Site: brandenburg
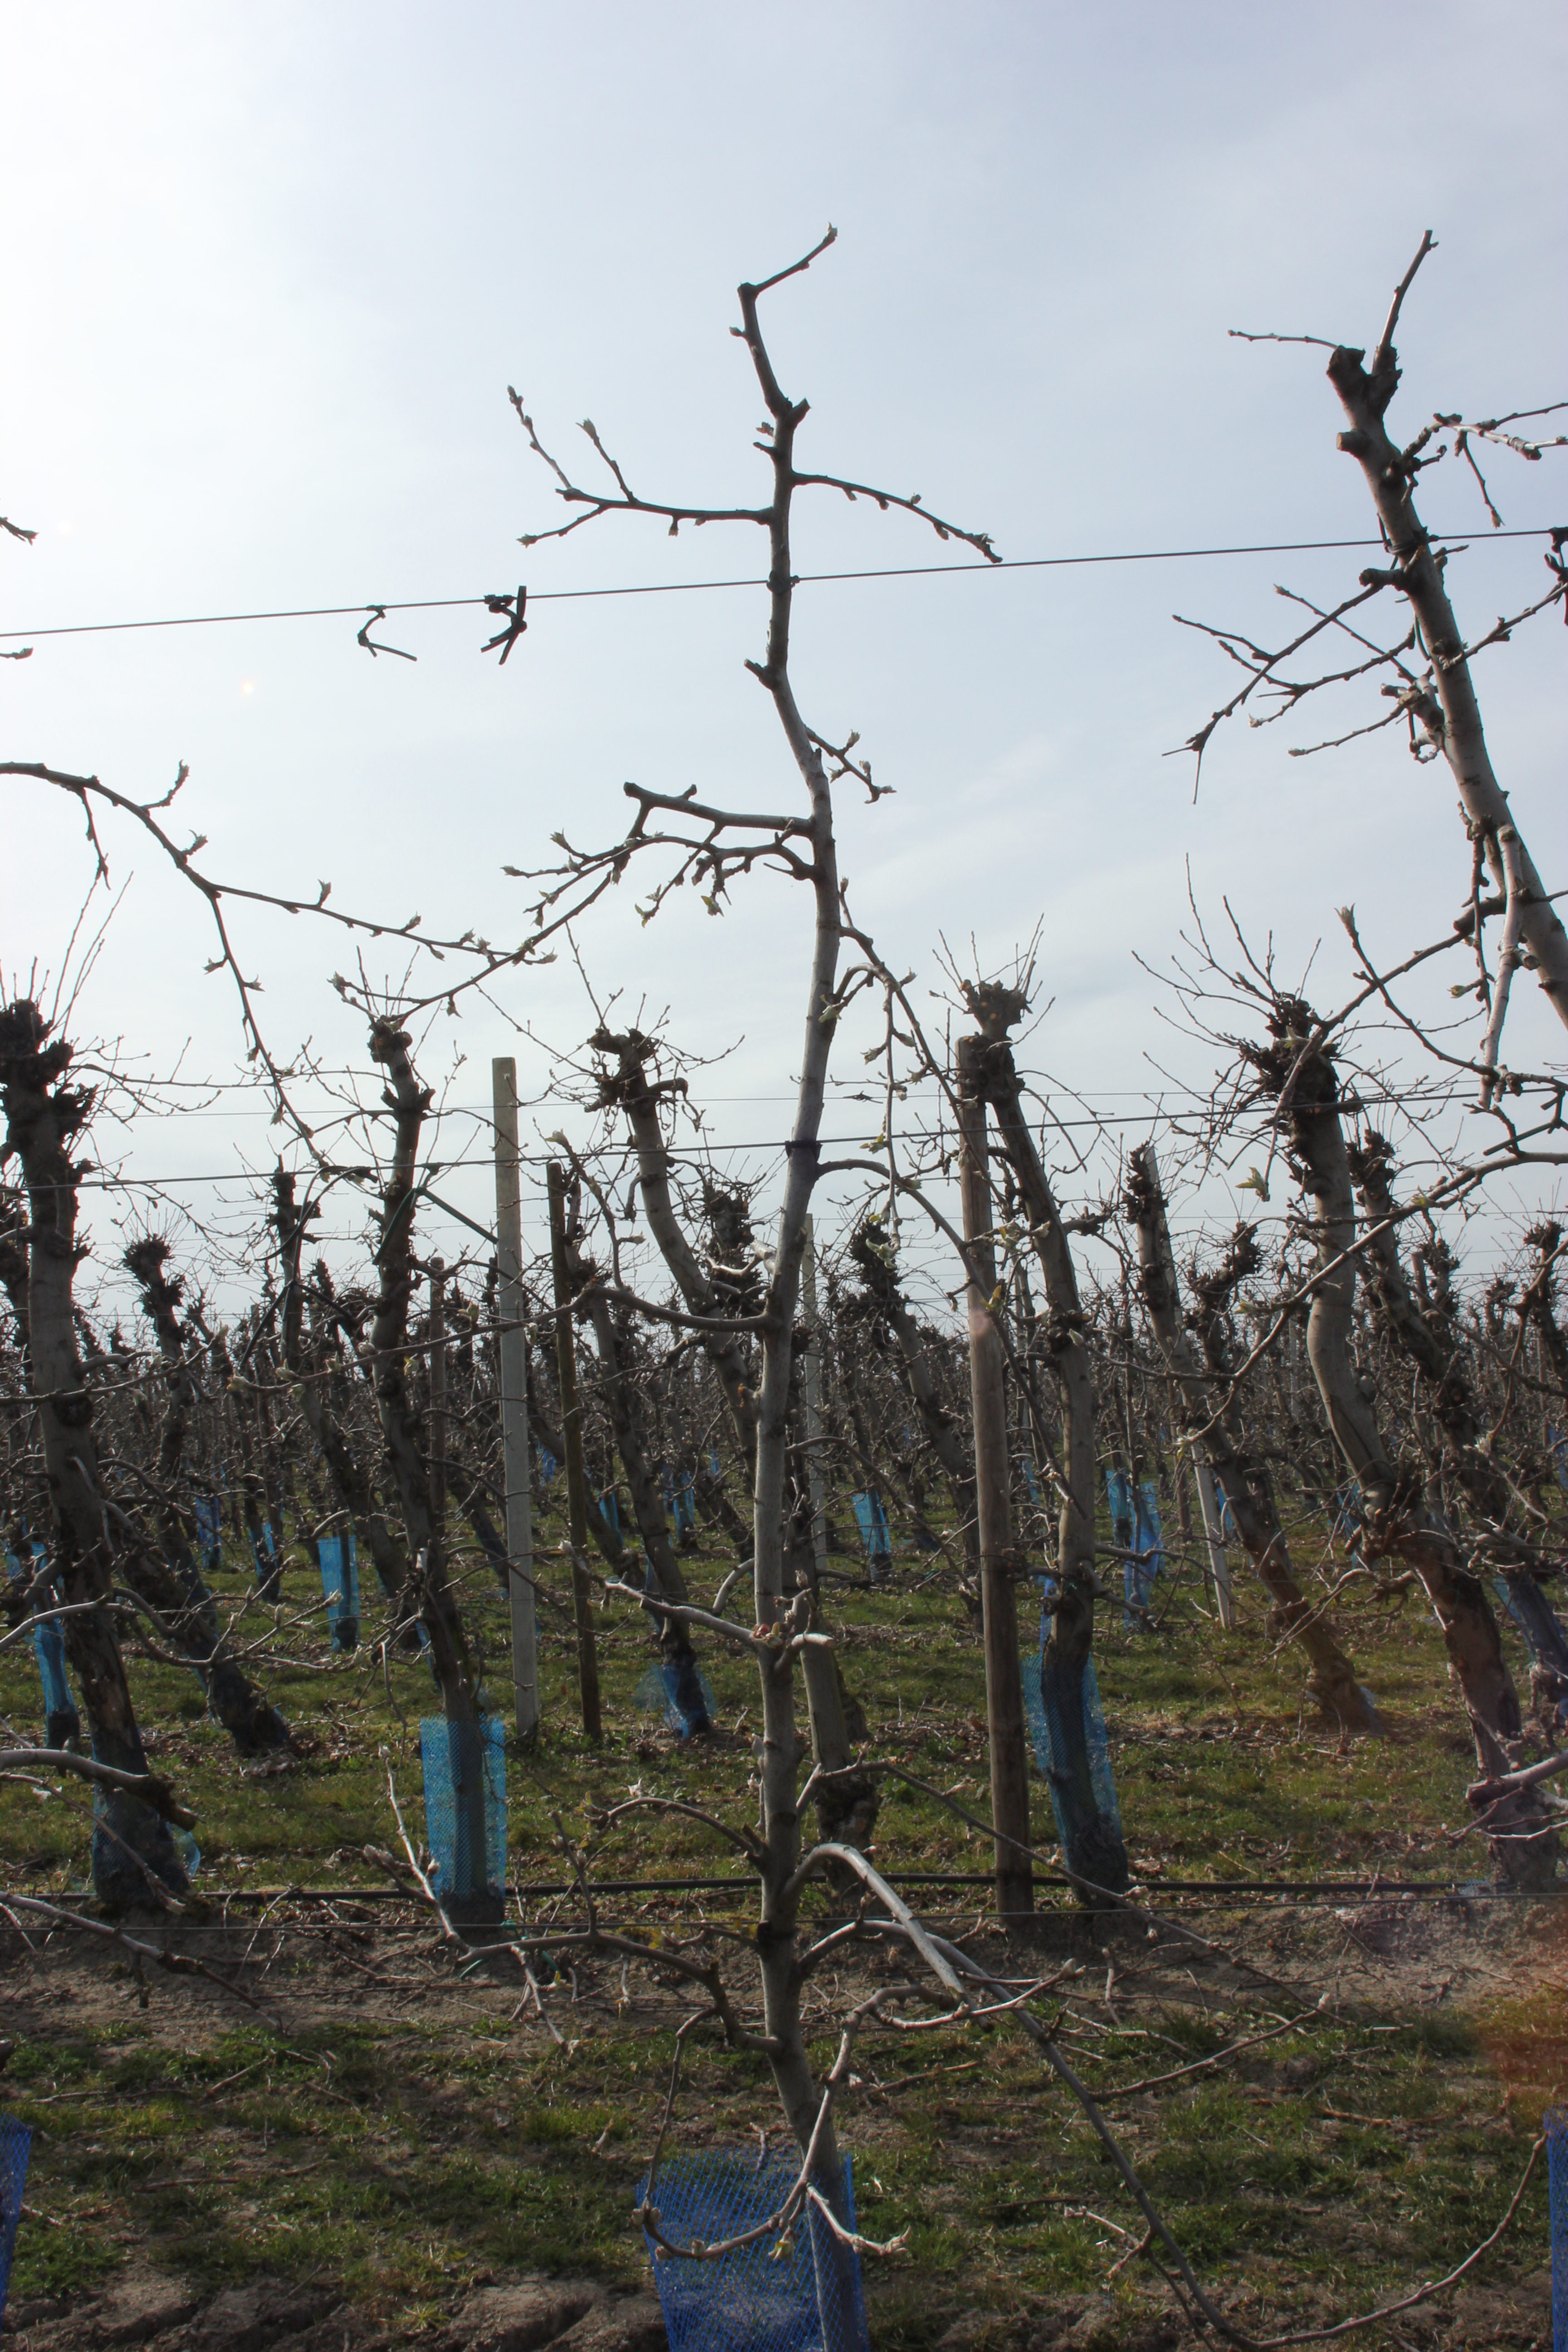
Growth stage (BBCH 54): Inflorescence emergence